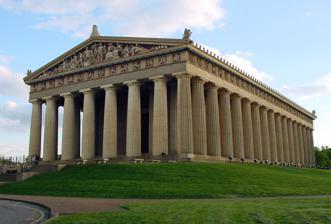
Building: Centennial Park (Nashville)
Country: United States of America
Year built: 1903
City park in Nashville, Tennessee, US Centennial Park The Parthenon is the centerpiece of the park. Type Public park Location Nashville, Tennessee , United States Coordinates 36°08′56″N 86°48′43″W / 36.149°N 86.812°W / 36.149; -86.812 Area 132-acre (0.53 km 2 ) Created 1903 Operated by Metropolitan Nashville Department of Parks and Recreation Centennial Park is a large urban park located approximately two miles (three km) west of downtown Nashville, Tennessee , United States, across West End Avenue ( U.S. Highway 70S ) from the campus of Vanderbilt University . The 21st-century headquarters campus of the Hospital Corporation of America was developed adjacent to the park. Cultivated as farmland by some of the earliest families in Nashville, the territory became controlled by the state and used as a park after the American Civil War. In the last decade, it was used as a racetrack. It was redeveloped as the site of the Tennessee Centennial and International Exposition in 1897. Afterward most of the temporary exhibit structures were removed, but the replica of the Parthenon remained. Centennial Park was opened in 1903. Due to the popularity of the Parthenon, it was rebuilt in the 1920s in steel and concrete. History The 132-acre (0.53 km 2 ) park was originally farmland that had belonged to John Cockrill and his wife, Anne Robertson Johnson Cockrill (1757–1821), the sister of General James Robertson . She and her family came from Wake County, North Carolina to Fort Nashborough (now Nashville) in the Donelson Flotilla, led by John Donelson . (His daughter Rachel married Andrew Jackson .) Anne Cockrill was the first woman to be given a land grant in Tennessee. Their son Mark R. Cockrill became  known as the "Wool King of the World", as he had a large sheep herd in Nashville. He owned up to 300 slaves prior to the Civil War , with most of them assigned to his Mississippi cotton plantation. Cockrill loaned gold and wool to the Confederate States Army during the Civil War. After the Union Army occupied Tennessee, he was arrested and jailed for his Confederate support. Some of the land was part of the Burlington plantation established by Joseph T. Elliston , who served as the fourth mayor of Nashville from 1814 to 1817. It was later owned by his son, William R. Elliston , a Whig politician. The Ellistons were slaveholders, and their plantation extended into what are now part of the campus of Vanderbilt University and West End Park. Their mansion, on modern-day Elliston Place, was torn down in the 1930s. Lake Watauga is a small artificial lake in Centennial Park. After the Civil War, this land was adapted for the state fairgrounds.  From 1884 to 1895, more of the site was devoted to a racetrack and was known as West Side Park. In 1897, it was developed as the site of the Tennessee Centennial and International Exposition and was renamed as Centennial Park. In preparation for the exposition, the area was landscaped and new, temporary buildings were constructed for exhibit space. An artificial lake, Lake Watauga, was developed in the park, as were sunken gardens and a bandshell for music performances. The lake was named for an area in western North Carolina that was the origin of a number of early settlers of Nashville. A replica of the Parthenon was also built, to honor Nashville's status as "The Athens of the South", and was intended to be longterm. It was designed by William Crawford Smith . As was common with such expositions, afterward most of the temporary buildings and exhibits were dismantled. Lake Watauga, the gardens, bandshell and the Parthenon were the most prominent features when the park was officially dedicated in May 1903. Consistent with Jim Crow laws, African Americans were prohibited from using Centennial Park, as they had been excluded from its previous manifestations as parks. In 1909, the Confederate Private Monument , designed by George Julian Zolnay , was dedicated. The United Daughters of the Confederacy (UDC) had helped raise money to commission the monument. Centennial Park became an important recreation site for whites of Nashville. As African-American activism increased for renewed civil rights, the park became a site of conflicts. On July 18, 1961, six African Americans were turned away when they tried to use the public swimming pool in the park, which, was, of course, supported by their tax dollars. The next day, all Nashville public pools were closed under the pretext of "financial reasons". It was not until after passage in 1964 of a national civil rights law ending discrimination that African Americans were allowed to use the park. In 1972, the pool was redeveloped as an arts center. Steam engine 576 , which has since moved out of the park F-86L Sabre Jet The Parthenon replica had been built as a temporary building to house the Nashville pavilion. As it deteriorated, it was proposed for demolition but residents favored keeping it. Finally, in the 1920s the city and park officials agreed to replace the temporary plaster building with a permanent, concrete and steel structure. It is still standing and has been renovated as needed. From 1954 to 1967, the Parthenon was the backdrop for an enormous nativity scene sponsored by Harveys department store. (This has since gone out of business.) The scene was approximately 280 feet (85 m) long, 75 feet (23 m) deep and was flooded with colorful lights. However, by 1968, it was sold to a Cincinnati shopping center. According to the Nashville Banner , the nativity scene was shown only two Christmas seasons in Cincinnati before it collapsed and was discarded. In the 1960s, the park was the site of Sunday afternoon concerts; Pat Boone was among the early performers in this series. In 1975, Robert Altman shot the climactic scene of his film Nashville in the park. In 1990, a statue of Pallas Athena , designed by Nashville sculptor Alan LeQuire , was added to the art gallery inside the Parthenon. It is dedicated to the women's suffrage movement. By the late 20th century, the park had many mature shade trees. The 1998 Nashville tornado outbreak damaged or destroyed most of them, a loss that would take generations to replace. A Vanderbilt ROTC cadet died in the park during the storm; he was the only fatality. On November 11, 2005, Centennial Park became Nashville's first wireless internet park by offering free Wi-Fi internet access to park patrons. The park's bandshell was the site of the annual "Shakespeare in the Park" presented by the Nashville Shakespeare Festival for thirty years until its move to Nashville's oneC1TY in 2019. In 2012, workers found the source of the spring that was a major feature during Anne Robertson Johnson Cockrill's ownership of the land. For 100 years, it had been capped and piped to the sewer , with a flow of more than 100 gallons of water per minute. What is now called Cockrill Springs is a new natural feature of the park. Tennessee Woman Suffrage Monument On August 26, 2016, as part of Women's Equality Day , a monument by Alan LeQuire was unveiled in the park. It features depictions of Carrie Chapman Catt , Anne Dallas Dudley , Abby Crawford Milton , Juno Frankie Pierce , and Sue Shelton White , local activists for women suffrage. The park also contains a recreation center. It is also the site of the administrative offices of the city's Department of Parks and Recreation , but these area being relocated to the East Bank of the Cumberland River and the offices of the former Nashville Bridge Company. Popular culture American singer-songwriter Taylor Swift mentioned Centennial Park twice in her song " Invisible String " from her eighth studio album Folklore . Swift lived in Nashville during the beginning of her music career. When she returned in 2023 for The Eras Tour , a bench was put in the park to honor her time in the city. David Allan Coe also mentions Centennial Park in his song "Whips and Things." References